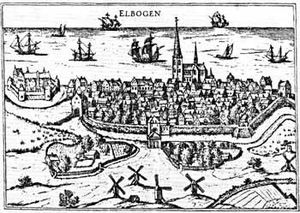
Slaget ved Malmø / Baggrund
Malmø fra 1574. Kastellet til venstre, Sankt Petri kirken inde i byen og voldgraven foran murene (efter Braunius)
Malmø i Slutningen af det 16de Aarhundrede
Slaget ved Malmø fandt sted mellem 11. juni og 5. juli 1677 og var en del af Den skånske krig. Det var et mislykket dansk forsøg på at erobre byen Malmø, ledet af Christian 5.